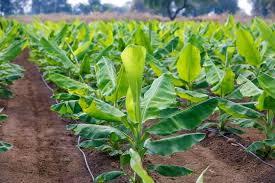
Shamba, hii ni shamba ya mtu lakini bado ni shamba kidogo sana, haijakuwa kubwa, miti kubwa haipatikani. Na vile hizi miti ni ndizi, ziko katika kupandwa, na vile inaonekana, iko na maji na vile vile iko na uhai vizuri sana.